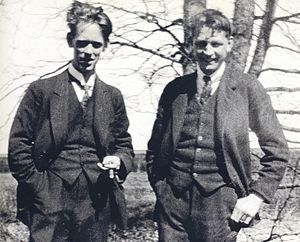
Bang & Olufsen / Historie
Peter Bang og Svend Olufsen 1930.
Peter Bang og Svend Olufsen foran den nye radiofabrik i Struer omkring 1930.
Bang & Olufsen er en dansk virksomhed, der designer, udvikler og markedsfører et udvalg af high-end produkter; herunder musiksystemer, højtalere, og fjernsyn, som kombinerer ny teknologi med design, kvalitet og brugervenlighed.